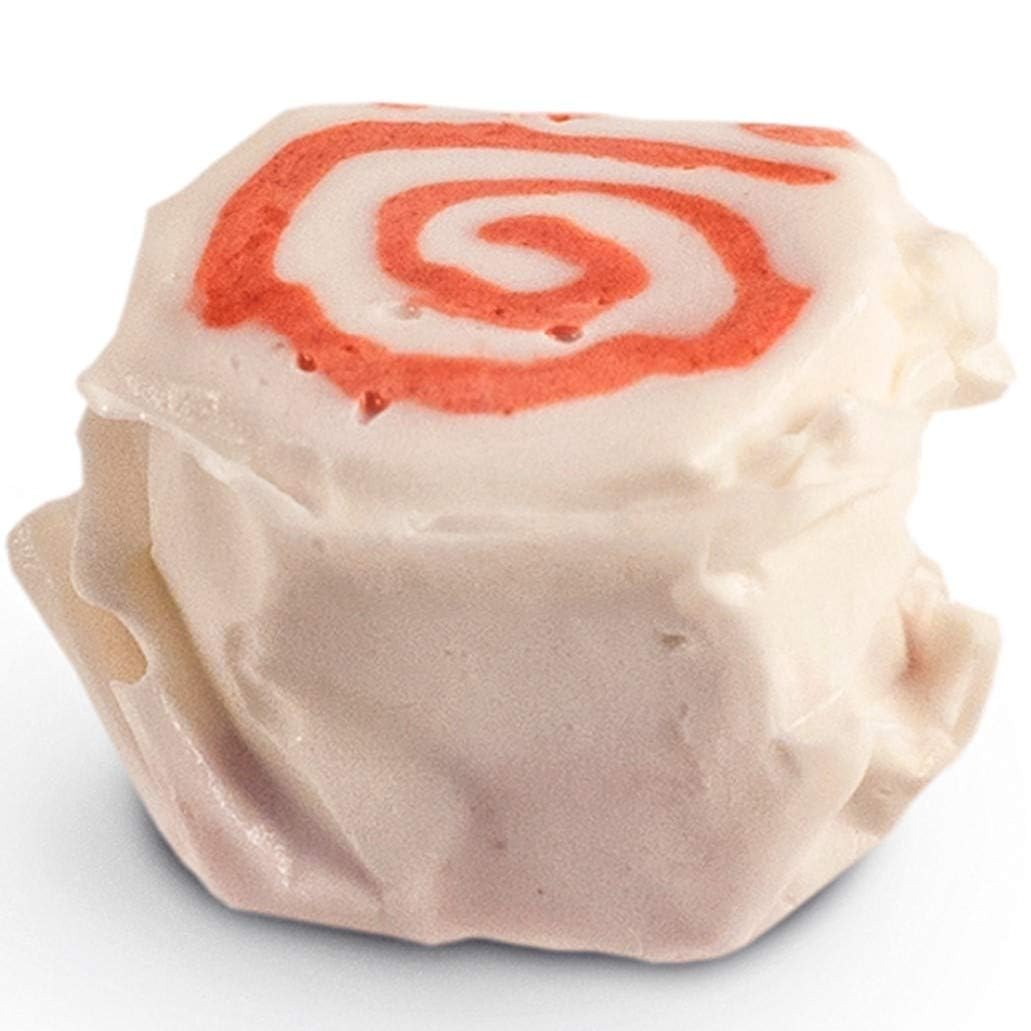
Item Name: Salt Water Taffy (Red Velvet, 1 Lb)
Bullet Point 1: Great Tasting Salt Water Taffy
Bullet Point 2: Over 75 Flavors To Choose From!
Bullet Point 3: Distributed/Packaged By Candy Retailer.
Bullet Point 4: Delivered in a Sealed and Resealable Stand Up Pouch With Ingredients, Nutrition, and Expiration Dated Label.
Product Description: Delivered in a Sealed and Resealable Stand Up Pouch With Ingredients, Nutrition, and Expiration Dated Label.
Value: 1.0
Unit: Count

Price: 15.9